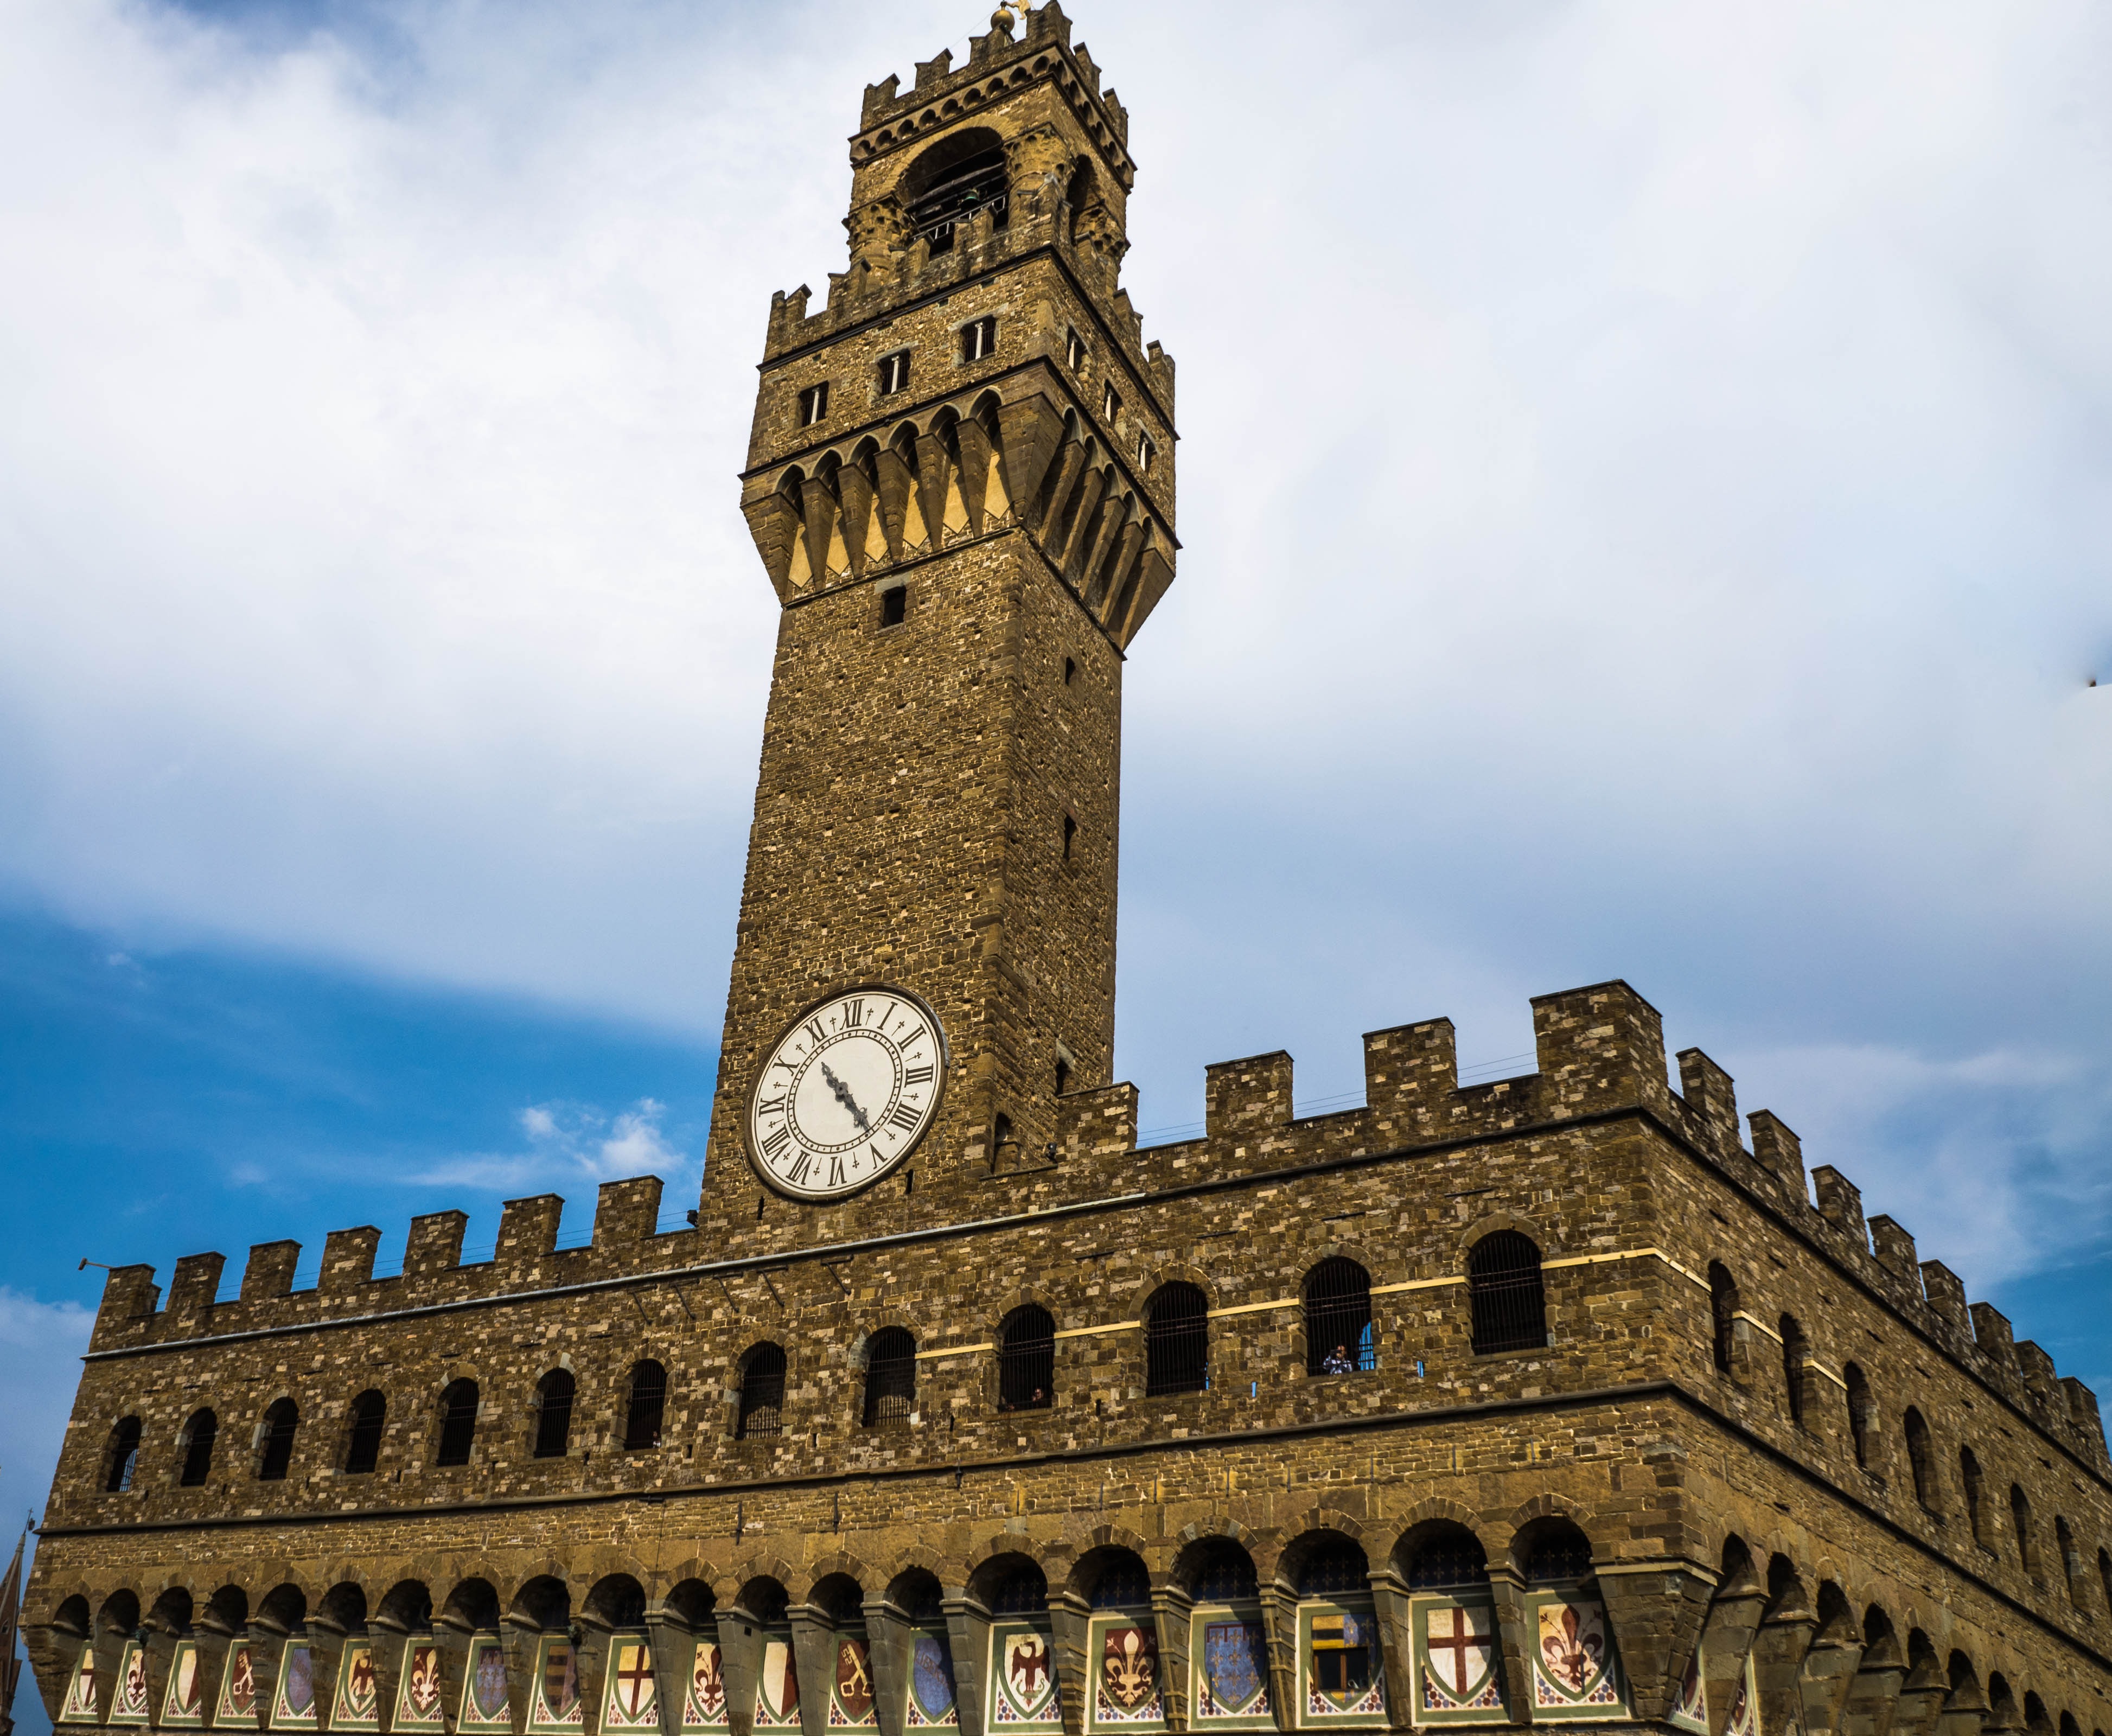
architecture, palace, city, tower, castle, landmark, italy, church, tourism, place of worship, clock tower, bell tower, fortress, temple, florence, ancient history, piazza della signoria, uffizi tower